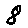
Label: 8